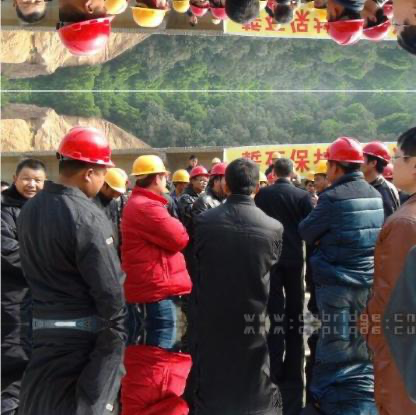
Objects in the image:
label: helmet
label: helmet
label: helmet
label: helmet
label: helmet
label: helmet
label: helmet
label: helmet
label: helmet
label: helmet
label: helmet
label: helmet
label: helmet
label: helmet
label: helmet
label: helmet
label: helmet
label: helmet
label: helmet
label: helmet
label: helmet
label: helmet